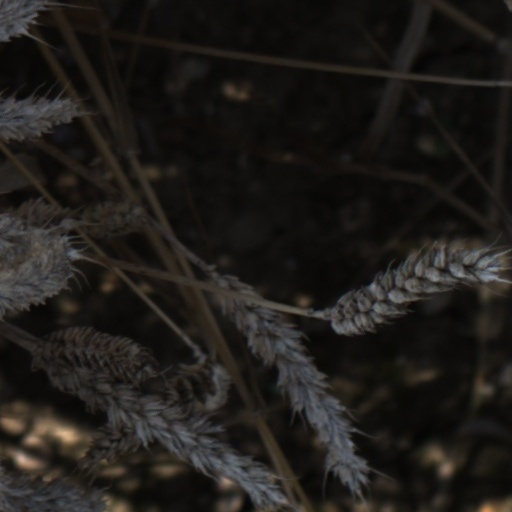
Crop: wheat